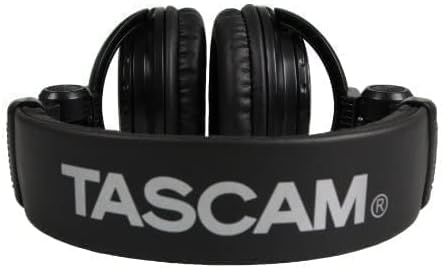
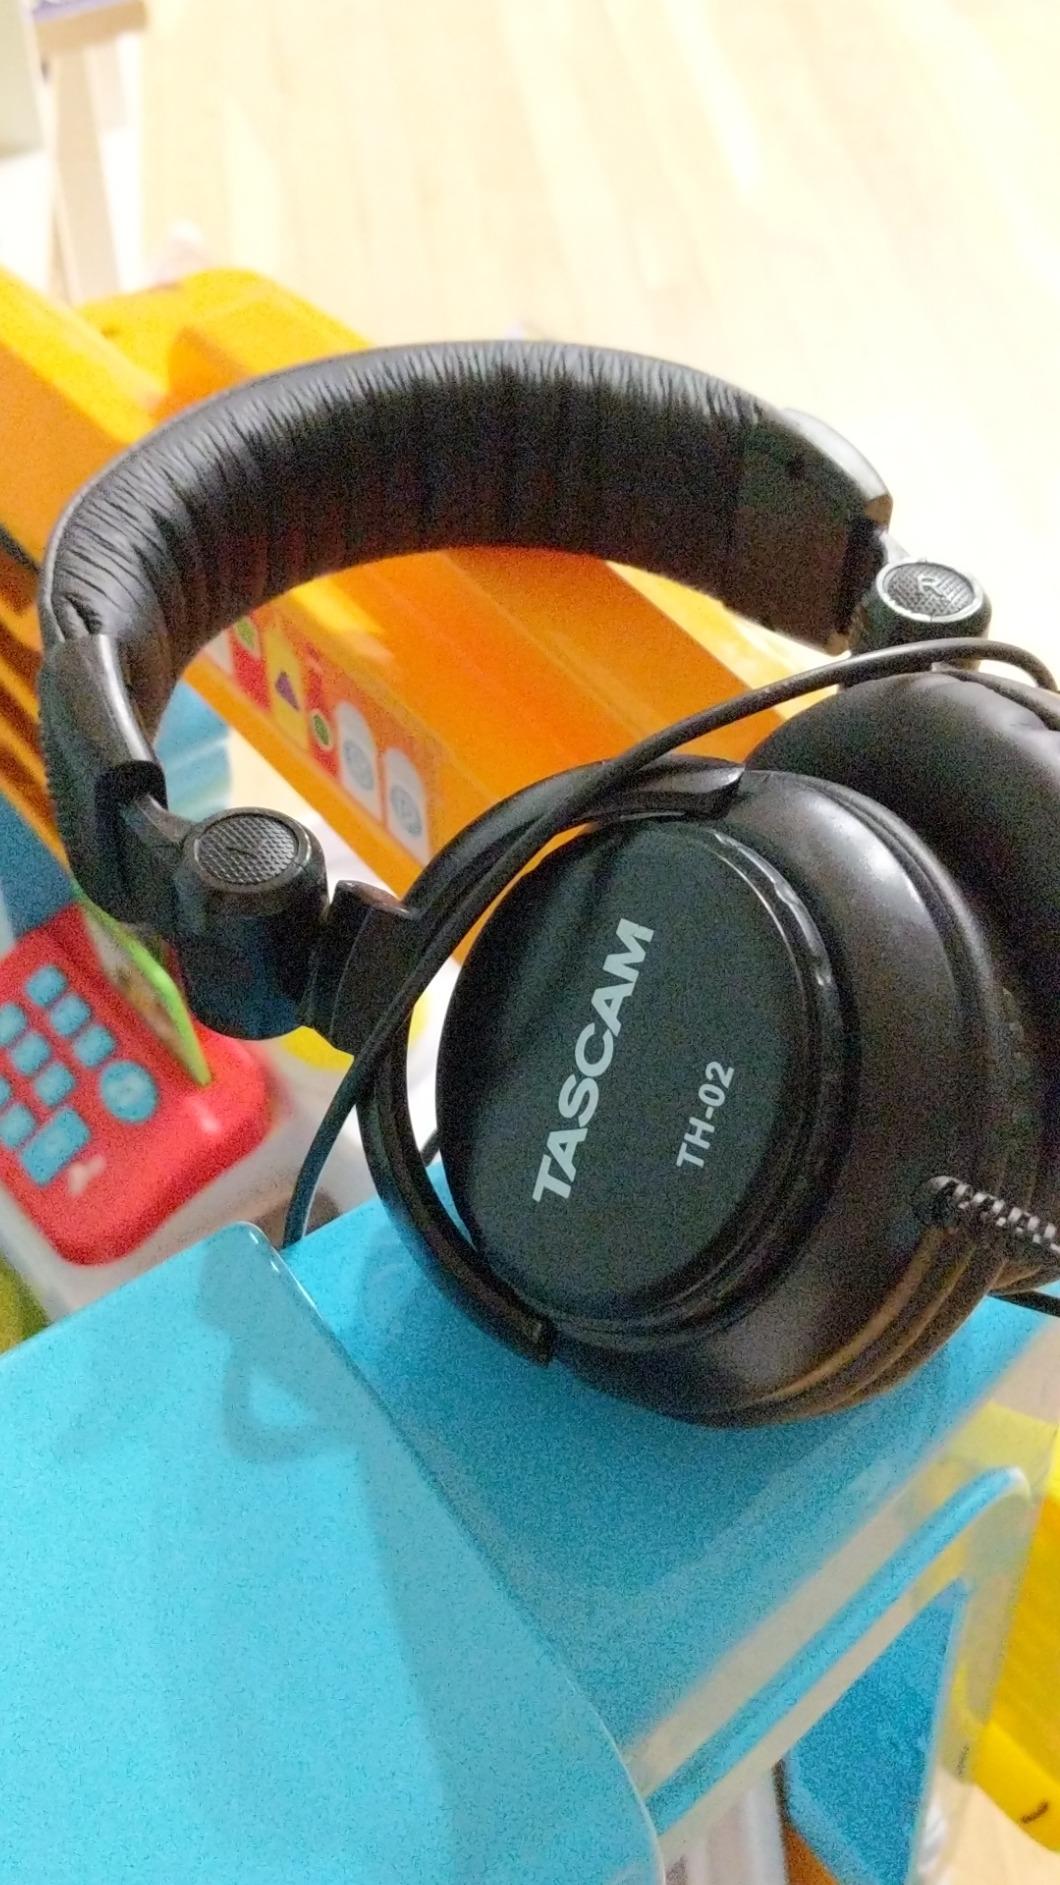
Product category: headphones
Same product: yes